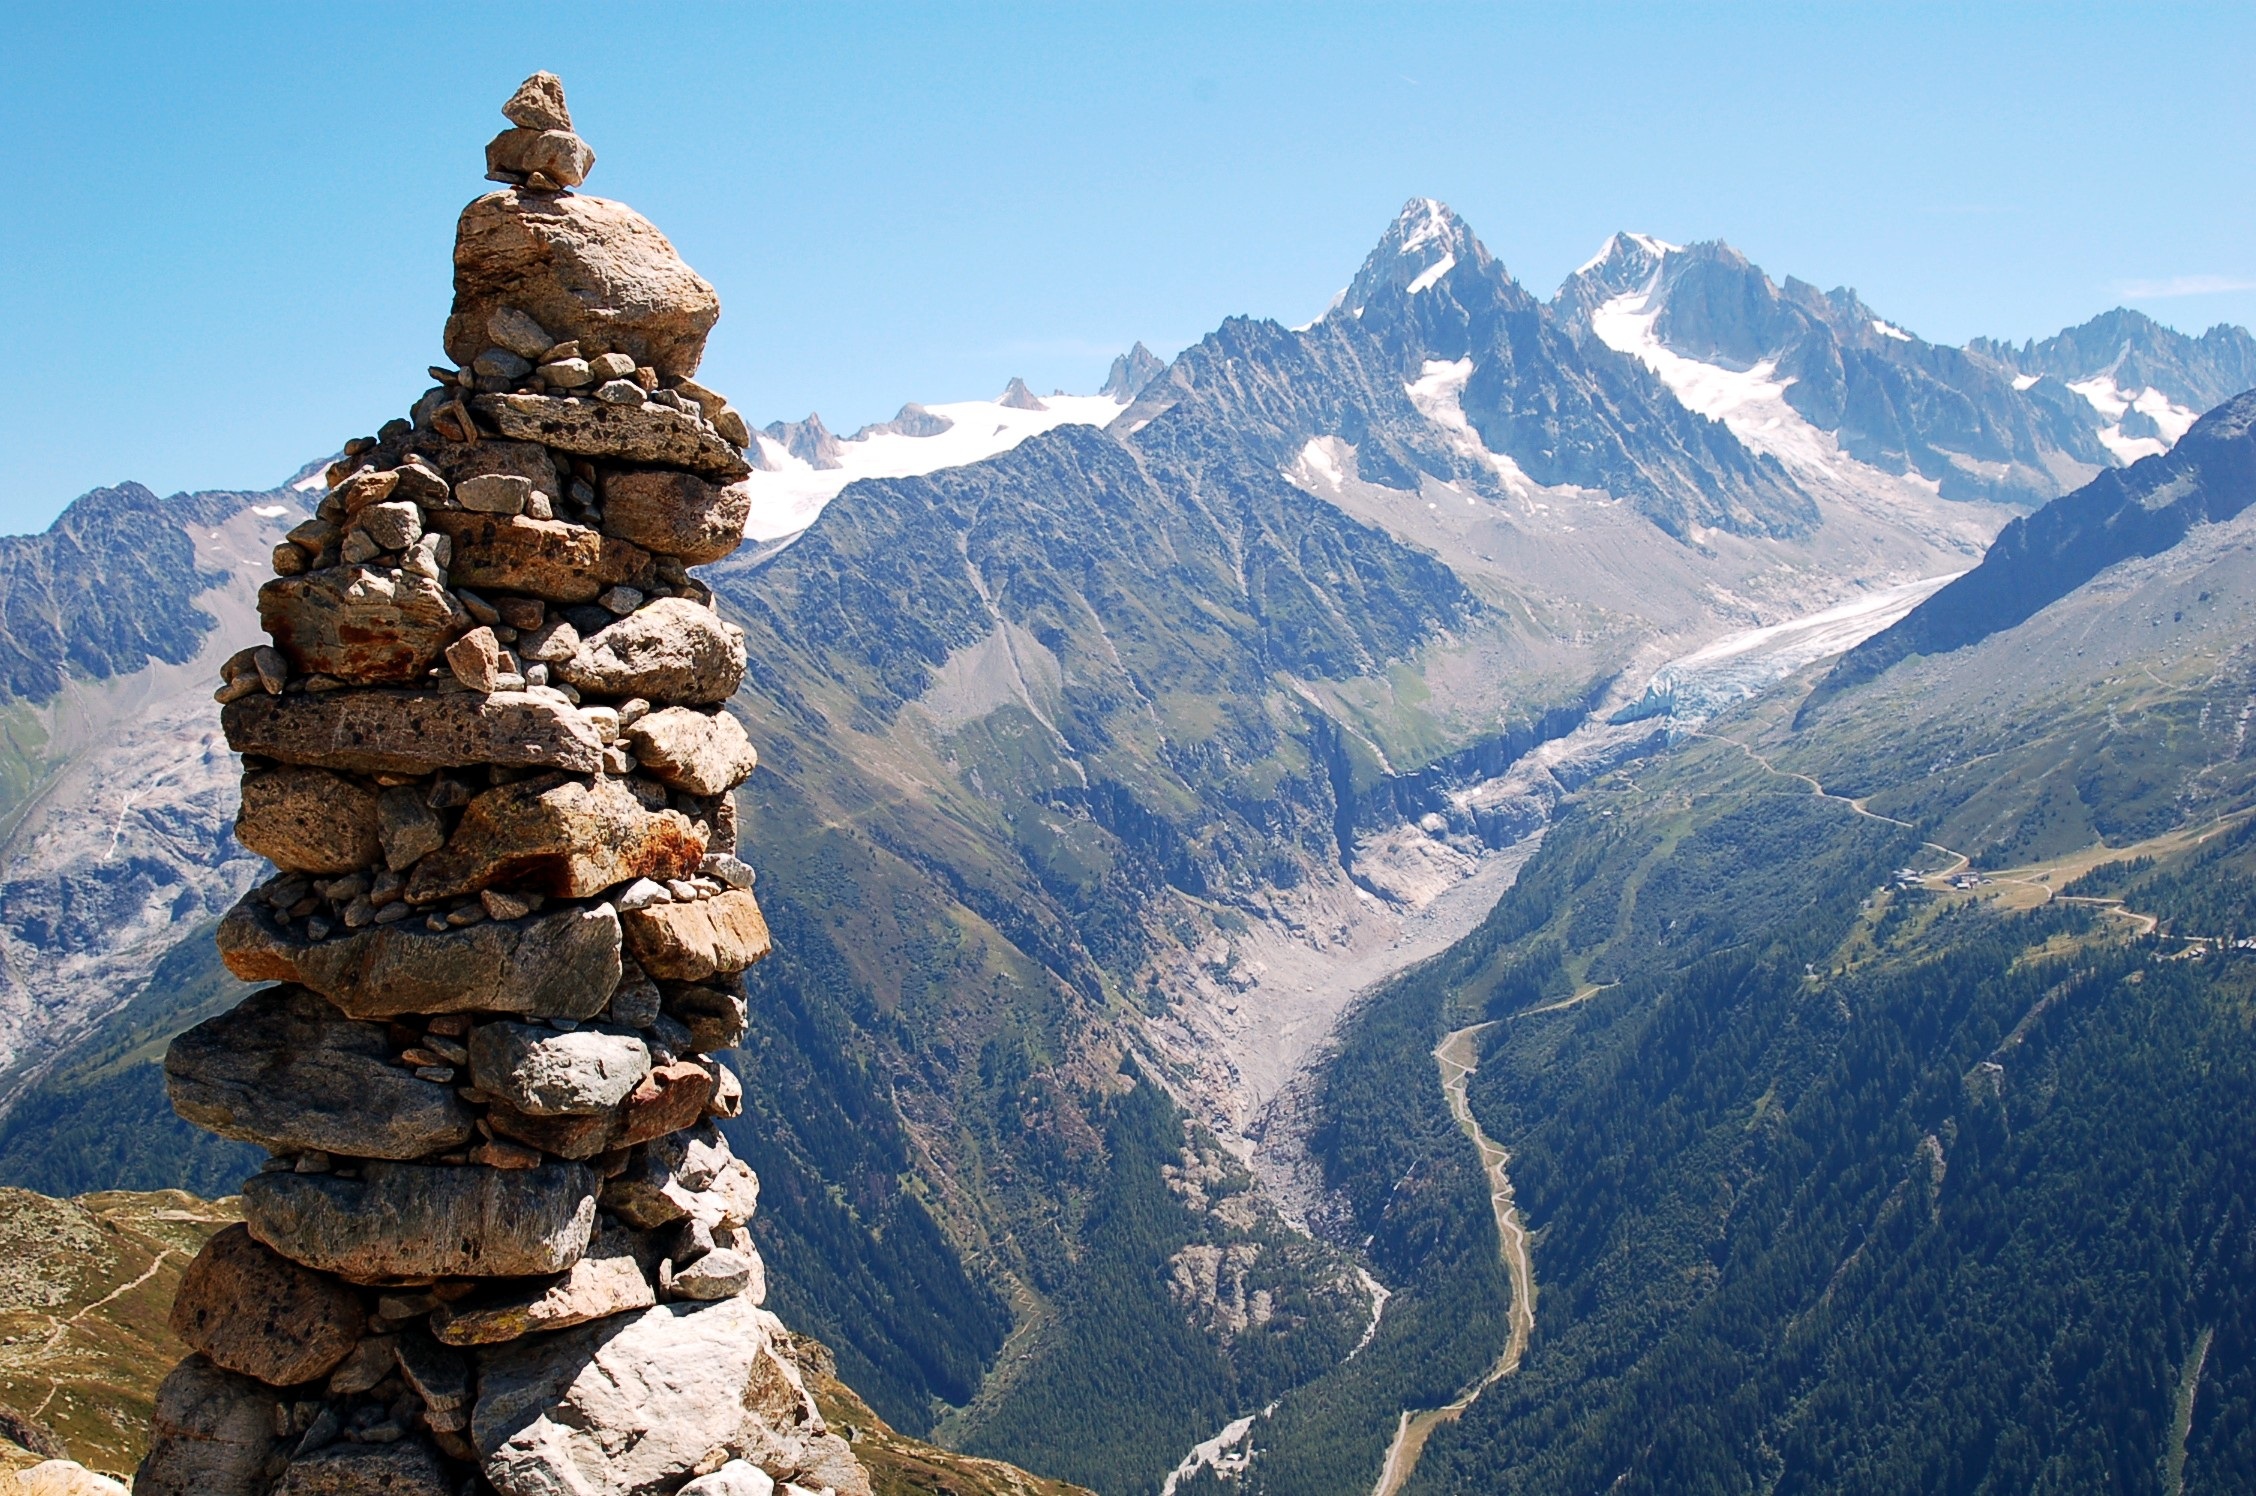
landscape, nature, rock, wilderness, walking, mountain, snow, adventure, valley, mountain range, formation, terrain, national park, ridge, summit, background, geology, alps, plateau, cirque, monolith, landform, mountain pass, mountainous landforms